Runaways (TV series)

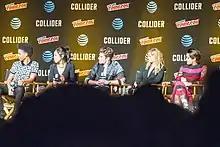
Cast of "Runaways" at the 2017 New York Comic Con (L-R: Rhenzy Feliz, Lyrica Okano, Gregg Sulkin, Virginia Gardner and Ariela Barer)

In February 2017, Marvel announced the casting of the Runaways, with Rhenzy Feliz as Alex Wilder, Lyrica Okano as Nico Minoru, Virginia Gardner as Karolina Dean, Ariela Barer as Gert Yorkes, Gregg Sulkin as Chase Stein, and Allegra Acosta as Molly Hayes Hernandez. Shortly after, Marvel announced the casting of the Pride, with Ryan Sands as Geoffrey Wilder, Angel Parker as Catherine Wilder, Brittany Ishibashi as Tina Minoru, James Yaegashi as Robert Minoru, Kevin Weisman as Dale Yorkes, Brigid Brannagh as Stacey Yorkes, Annie Wersching as Leslie Ellerh Dean, Kip Pardue as Frank Dean, James Marsters as Victor Stein, and Ever Carradine as Janet Stein. Loeb praised casting director Patrick Rush, explaining that all of the series regulars for "Runaways" were the producers' first choice for the role. The majority of the children are portrayed by "fresh faces", which was an intentional choice. By August 2017, Julian McMahon had been cast in the recurring role of Jonah. He was promoted to series regular for the second season.